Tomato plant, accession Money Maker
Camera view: vertical (180 deg); turntable rotation: 120 degrees
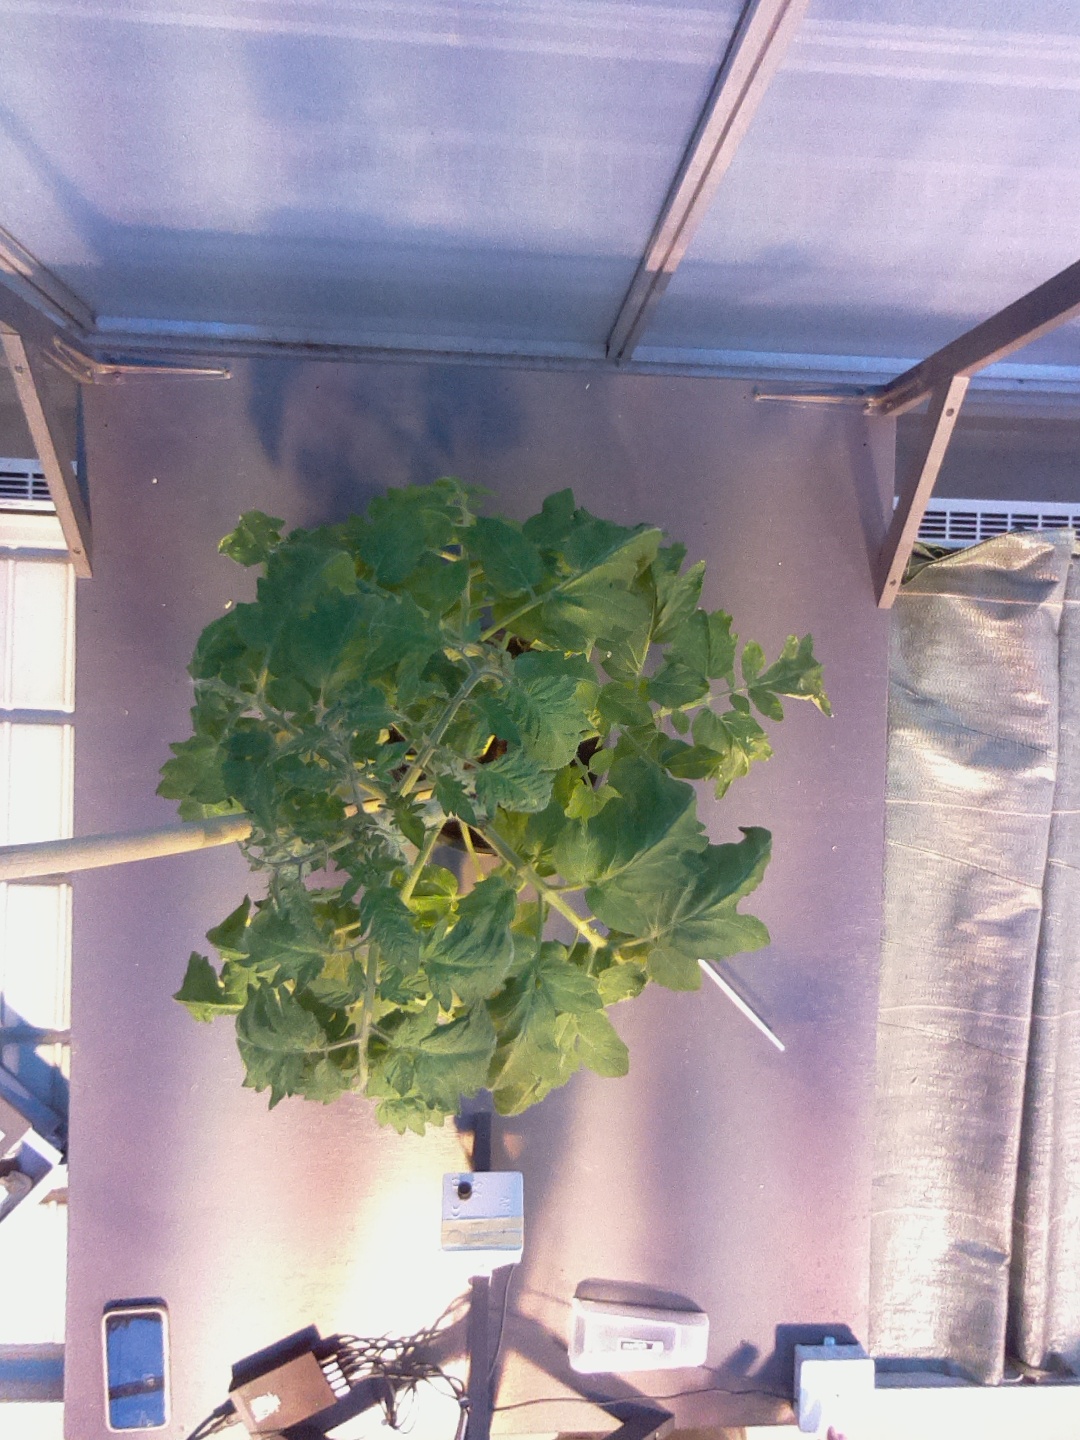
BBCH growth stage 60: First flowers open